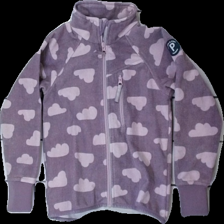
View: front
Type: Jacket
Category: Children
Brand: Polarn Och Pyret
Colors: Purple
Material: 100% poly
Pattern: Other
Cut: Regular, Turtle neck
Size: 110
Stains: Minor
Price range: <50
Recommended usage: Recycle
Description: Purple fleece jacket with clouds print from Polarn & Pyret, size 110. Okay condition.